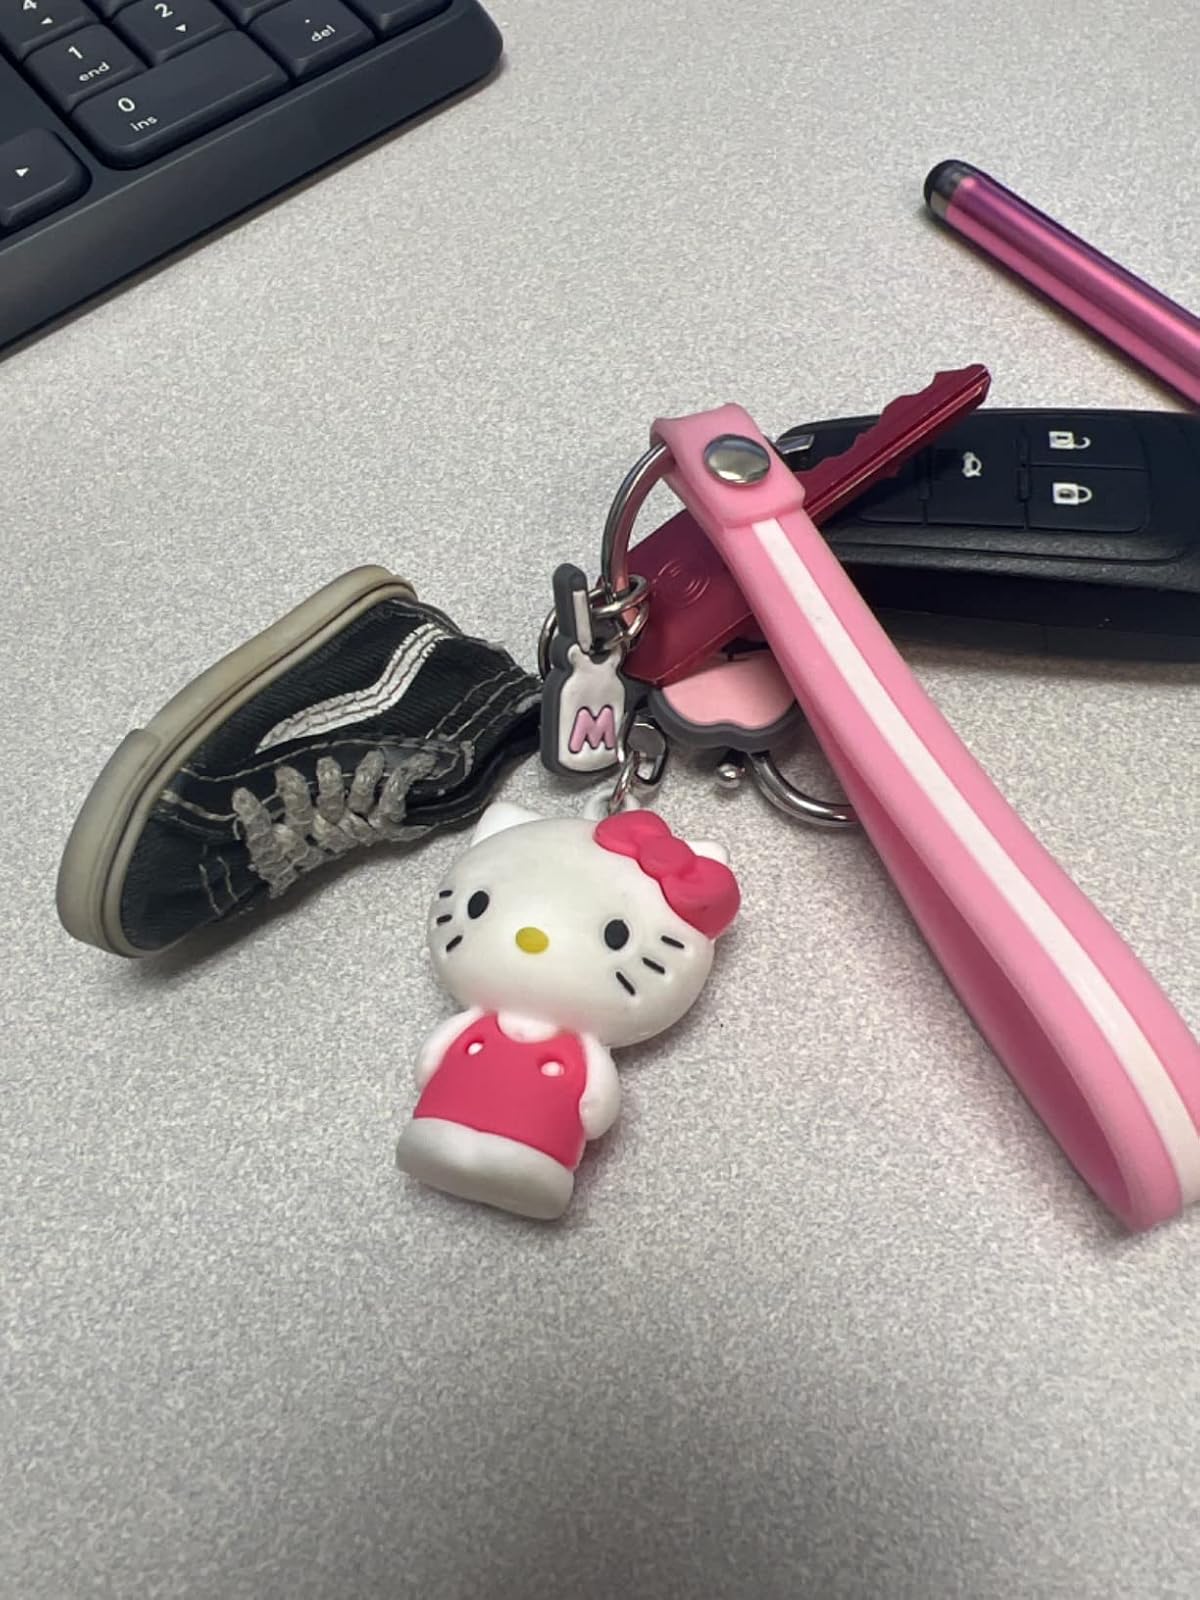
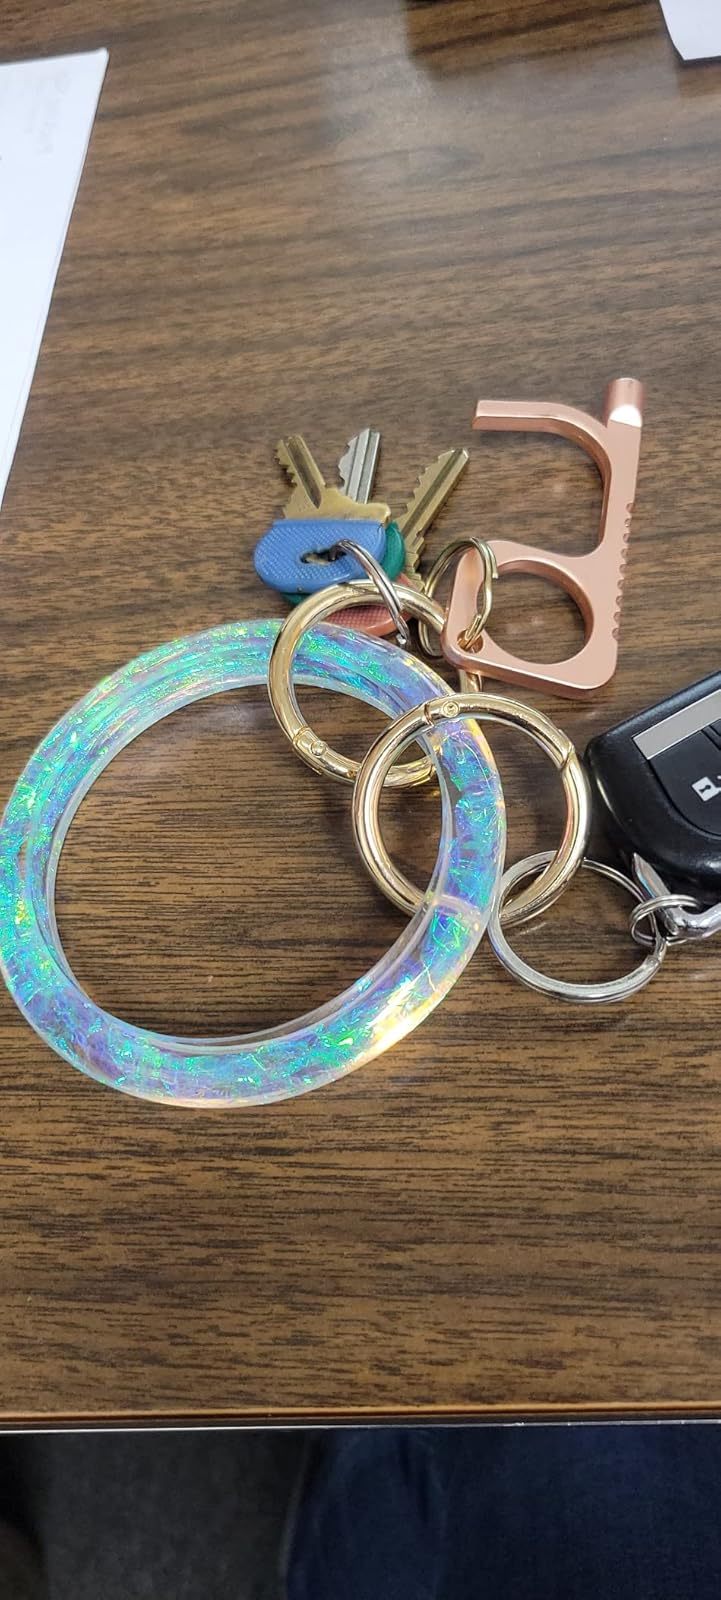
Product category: accessories_keychain
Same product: no